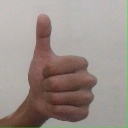
अक्षर: थ